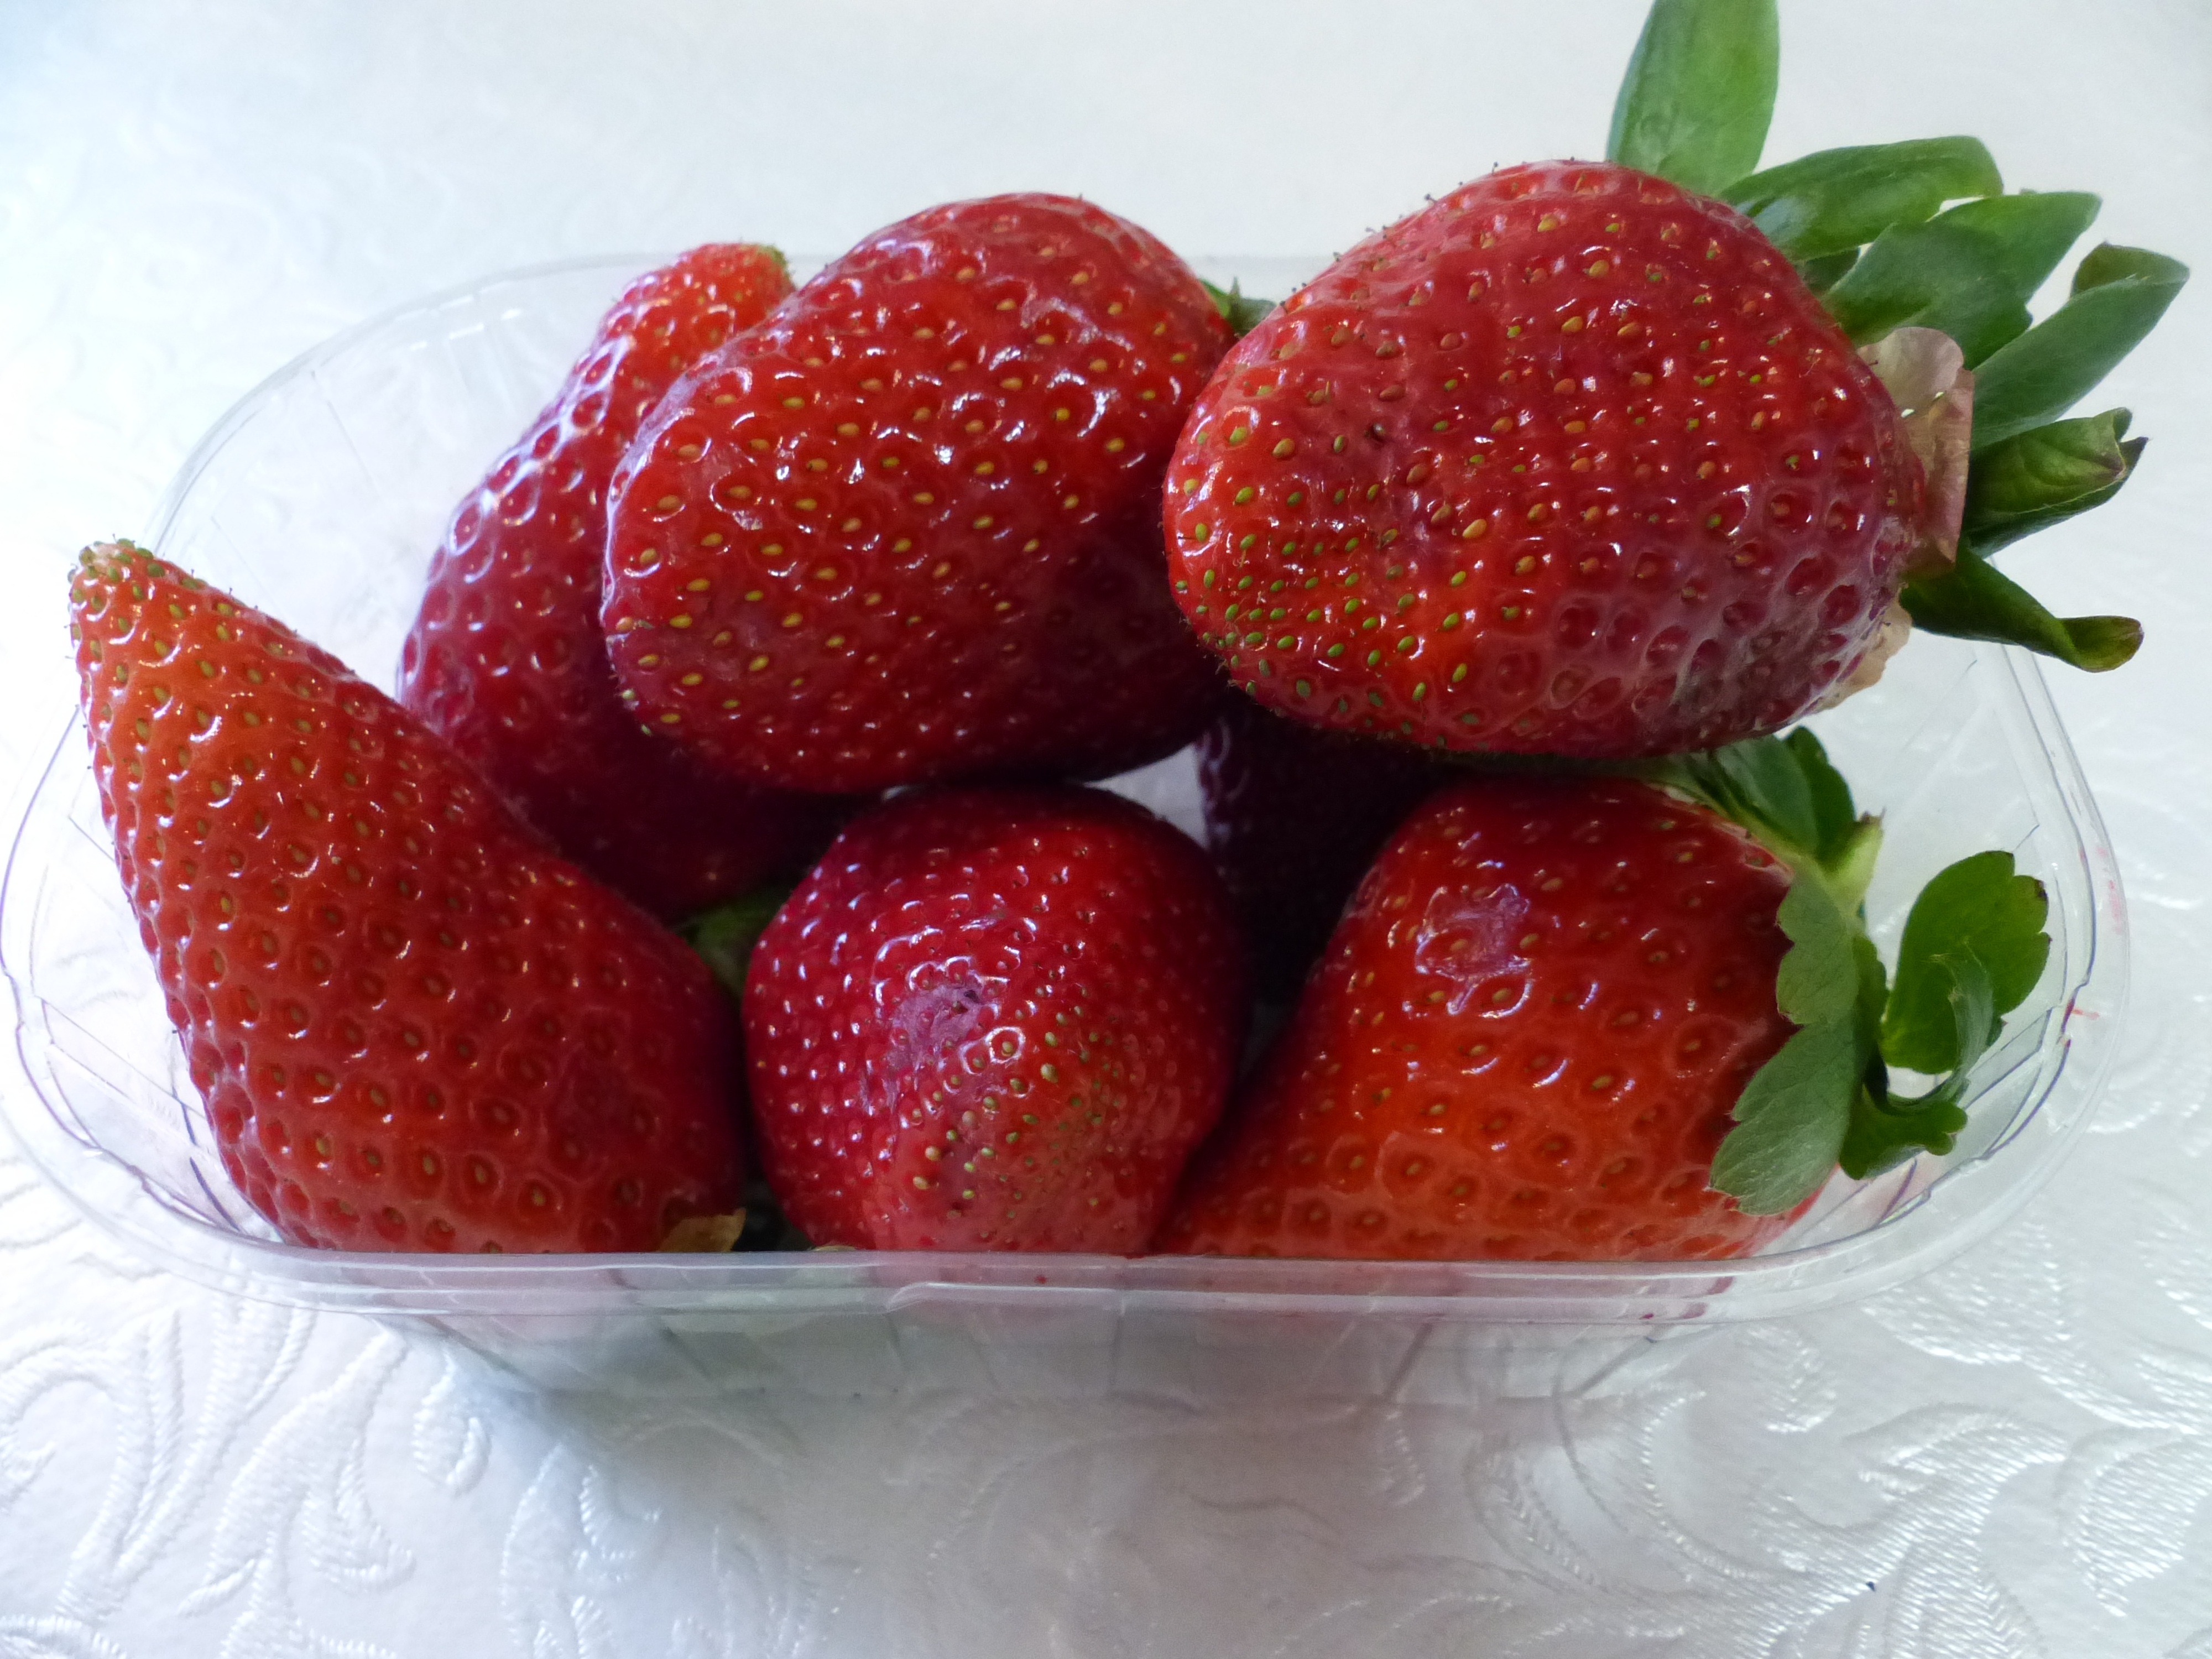
table, plant, raspberry, fruit, leaf, dish, food, green, red, produce, ash, dessert, strawberry, strawberries, canvas, frutti di bosco